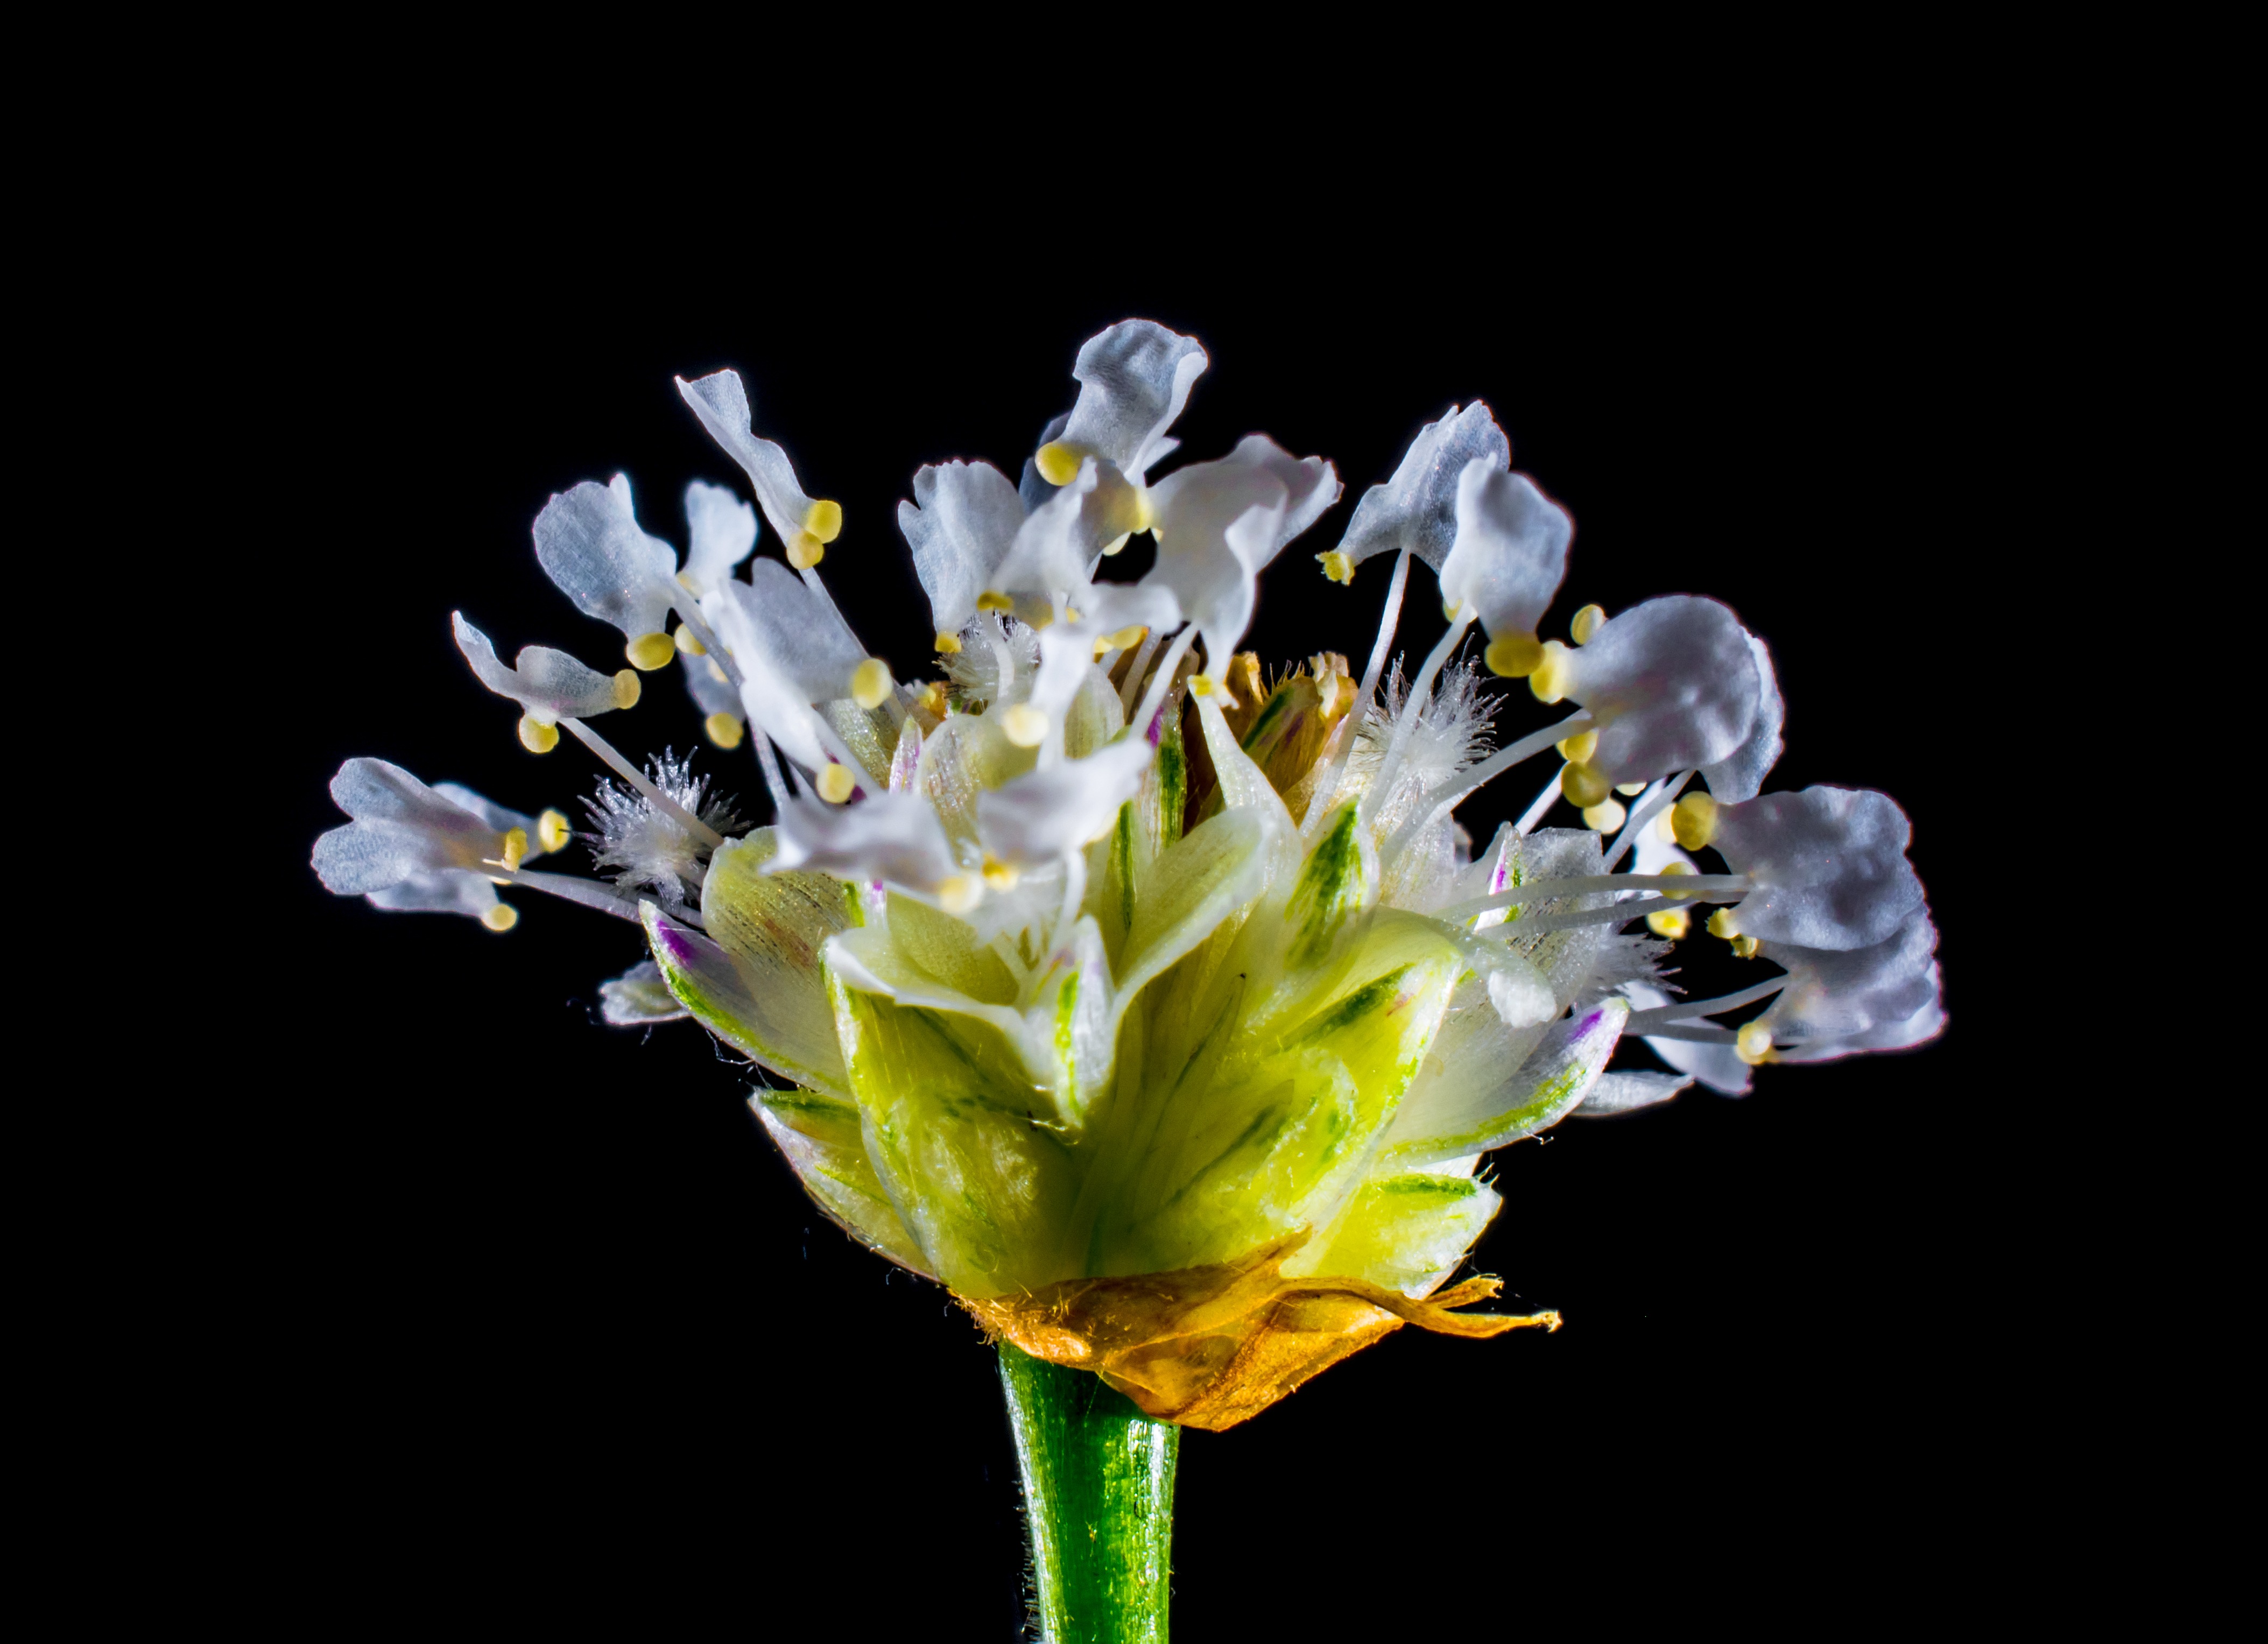
blossom, plant, white, flower, petal, bloom, produce, macro, yellow, flora, wild flower, wildflower, macro photography, flowering plant, small flower, plant stem, land plant